Richard Brodie (footballer)

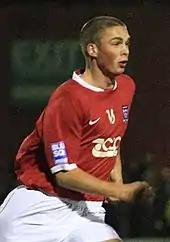
Brodie playing for York City in 2007

Brodie made his first appearance of 2007–08 after being introduced as a 61st-minute substitute at home to Cambridge United on 11 August 2007, but was unable to help the team as they lost 2–1. His first goal of the season came with the opener in a 3–2 home defeat to Rushden & Diamonds on 30 August 2007, and this was followed up with a goal in the following match, a 2–2 home draw with Altrincham. Having not scored since, he received abuse from some sections of the York support during the 6–0 home victory over Rushall Olympic in the FA Cup fourth qualifying round on 27 October 2007. Following this, manager Billy McEwan said "I was disappointed to hear the young players like Richard Brodie getting stick. How can we develop young players if we don't support them?" Brodie and Onome Sodje scored in extra time to give York victory in the Conference League Cup fourth round match away to Stafford Rangers on 22 December 2007, which set a new club record of six successive away victories. Brodie went on to score two goals in stoppage time to give York a 4–3 away win over Droylsden, which drew praise from manager Colin Walker.